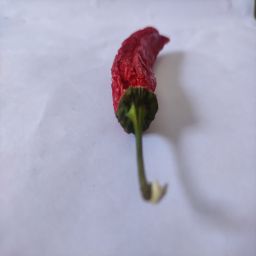
Crop: New Mexico Green Chile
Quality: Dried